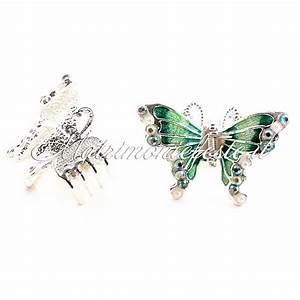
Label: butterfly